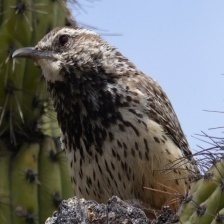
Species: CACTUS WREN
Scientific name: CAMPYLORHYNCHUS BRUNNEICAPILLUS